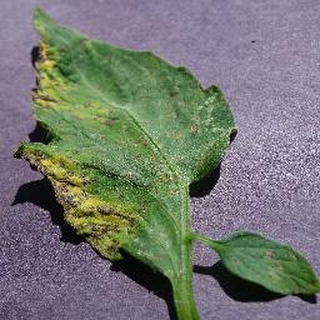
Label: tomato_septoria_leaf_spot